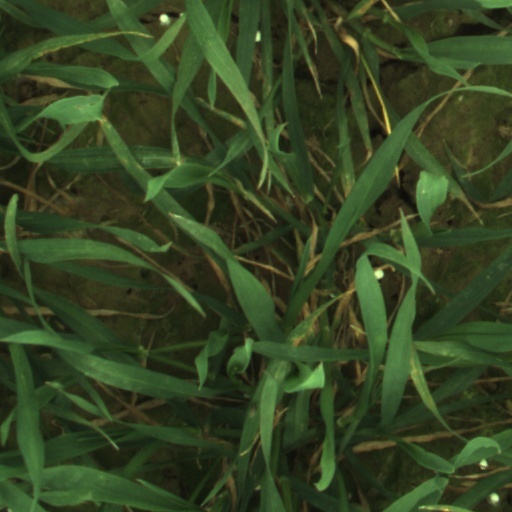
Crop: wheat